Damaś

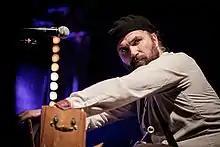
Piotr Damasiewicz, photo by Grzegorz Czech

Damasiewicz has represented Poland in four international music programs or initiatives: Take Five Europe, Jazz Plays Europe Laboratory, Art Meetings, and Melting Pot Laboratory (Jazztopad). He is currently pursuing a doctorate degree at the Instrumental Department of the Feliks Nowowiejski Academy of Music in Bydgoszcz.